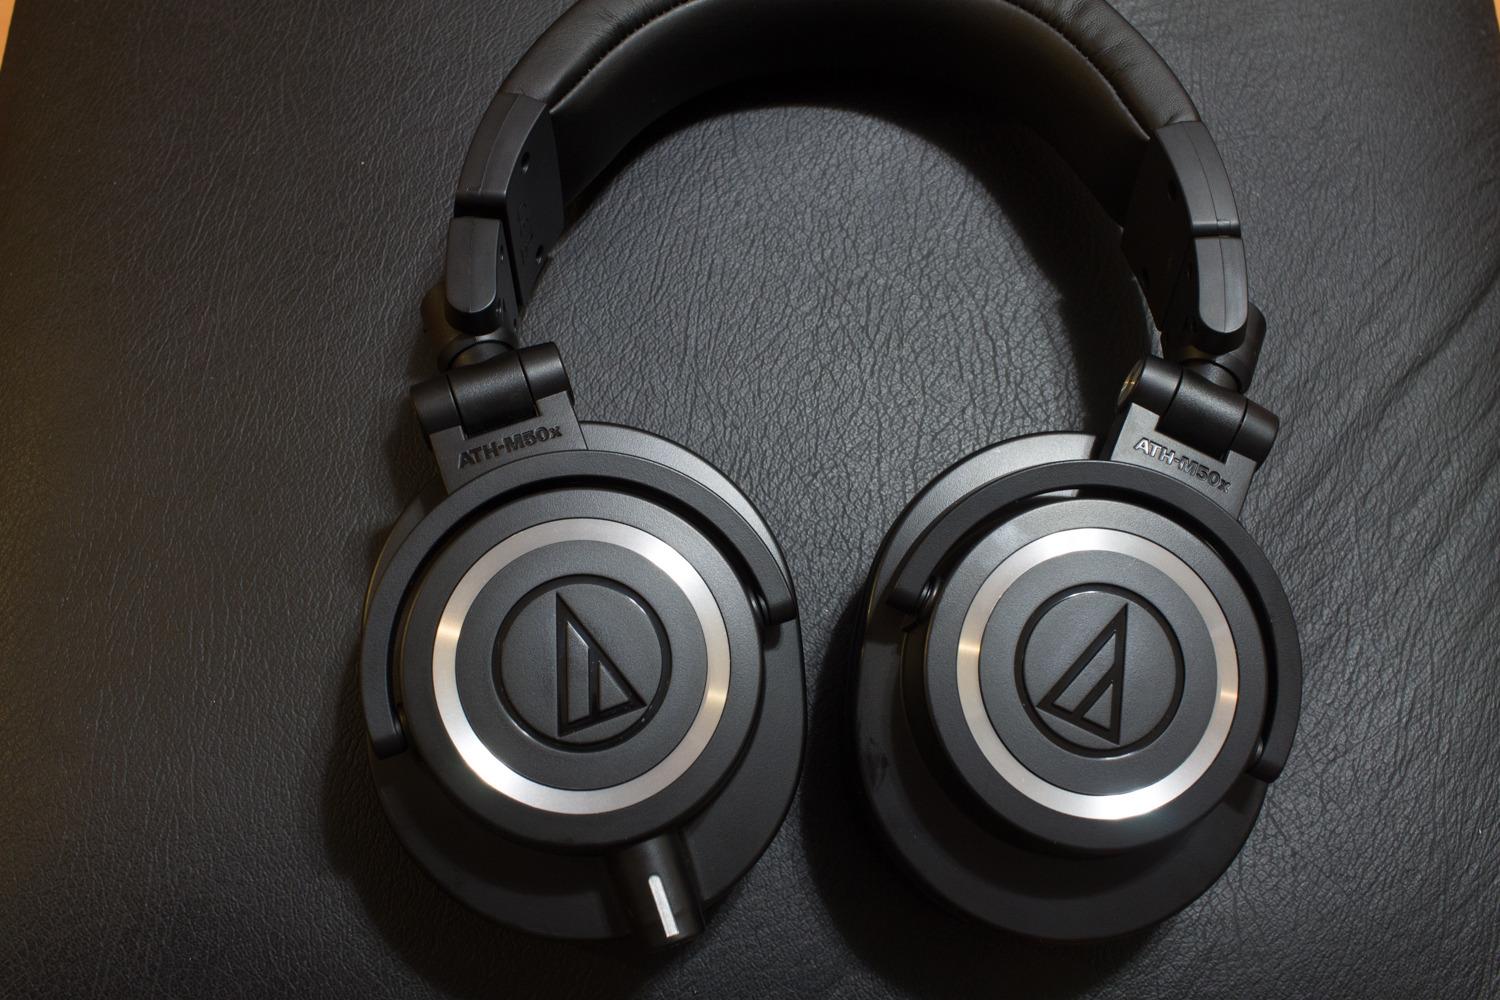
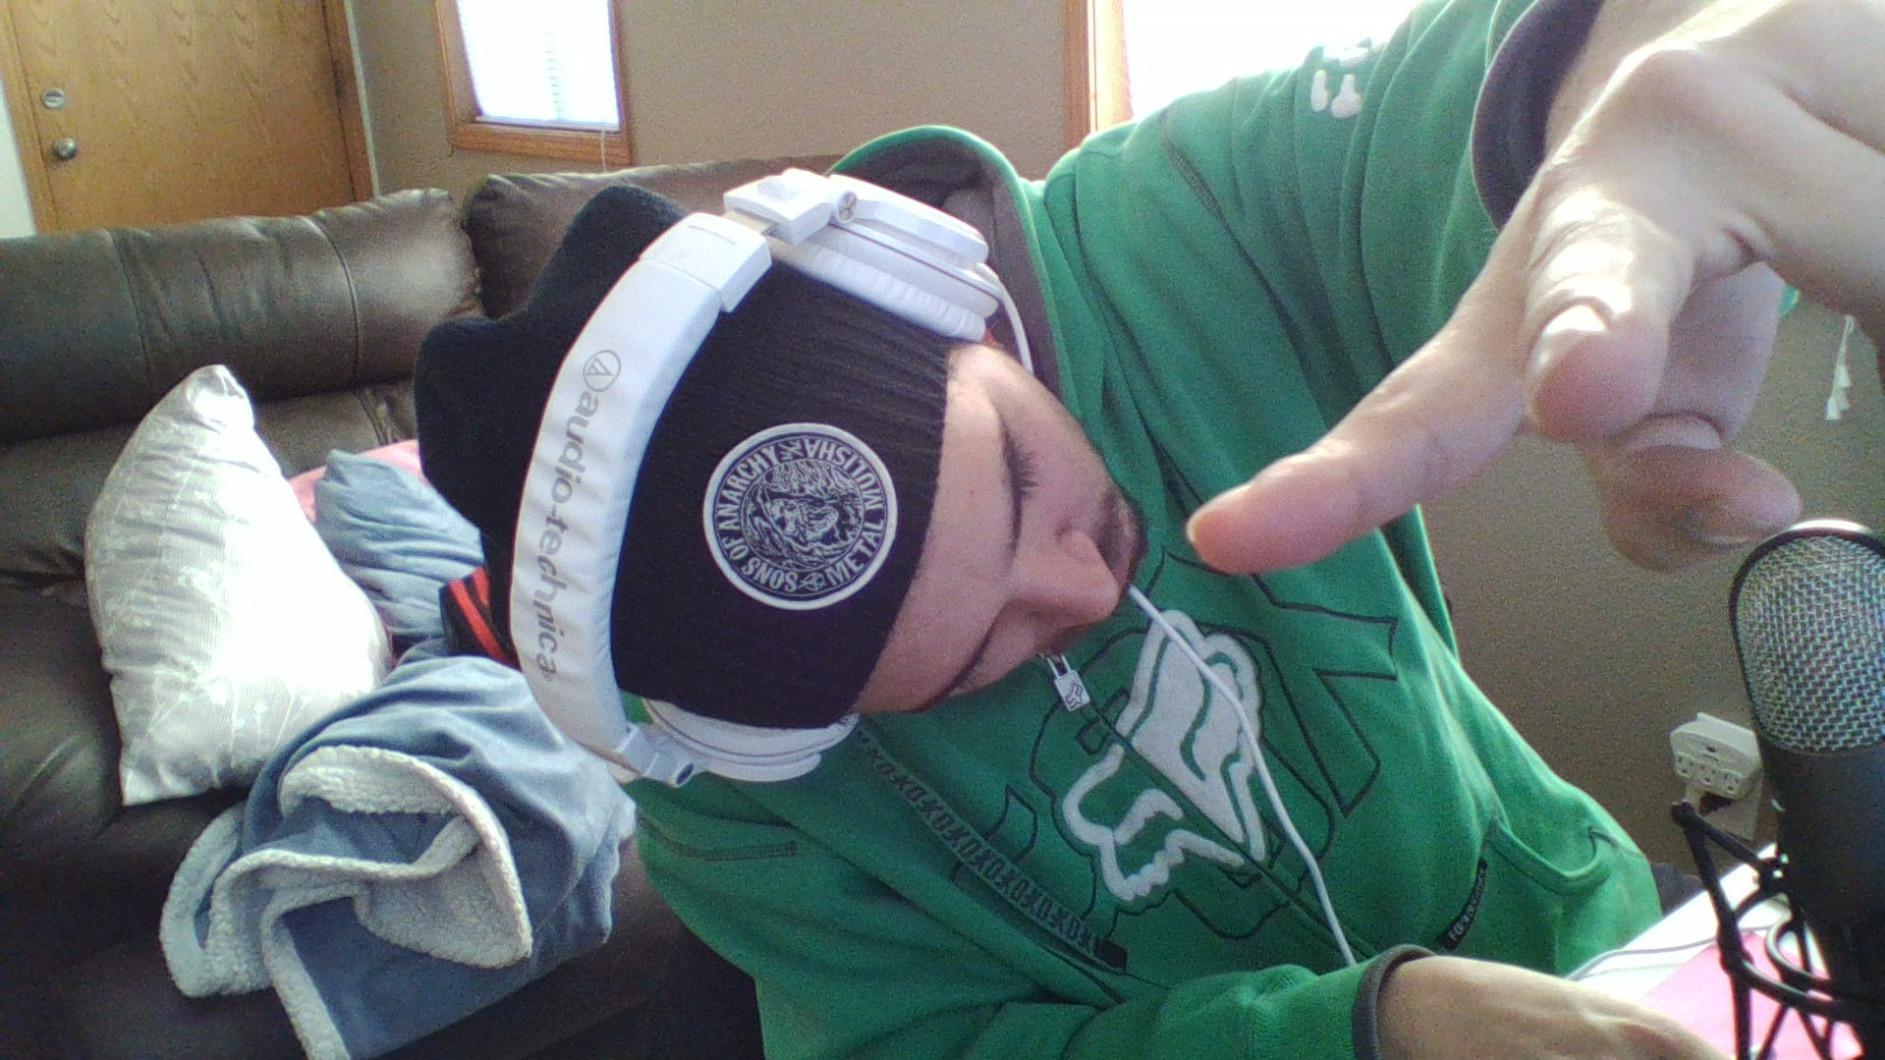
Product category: headphones
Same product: no